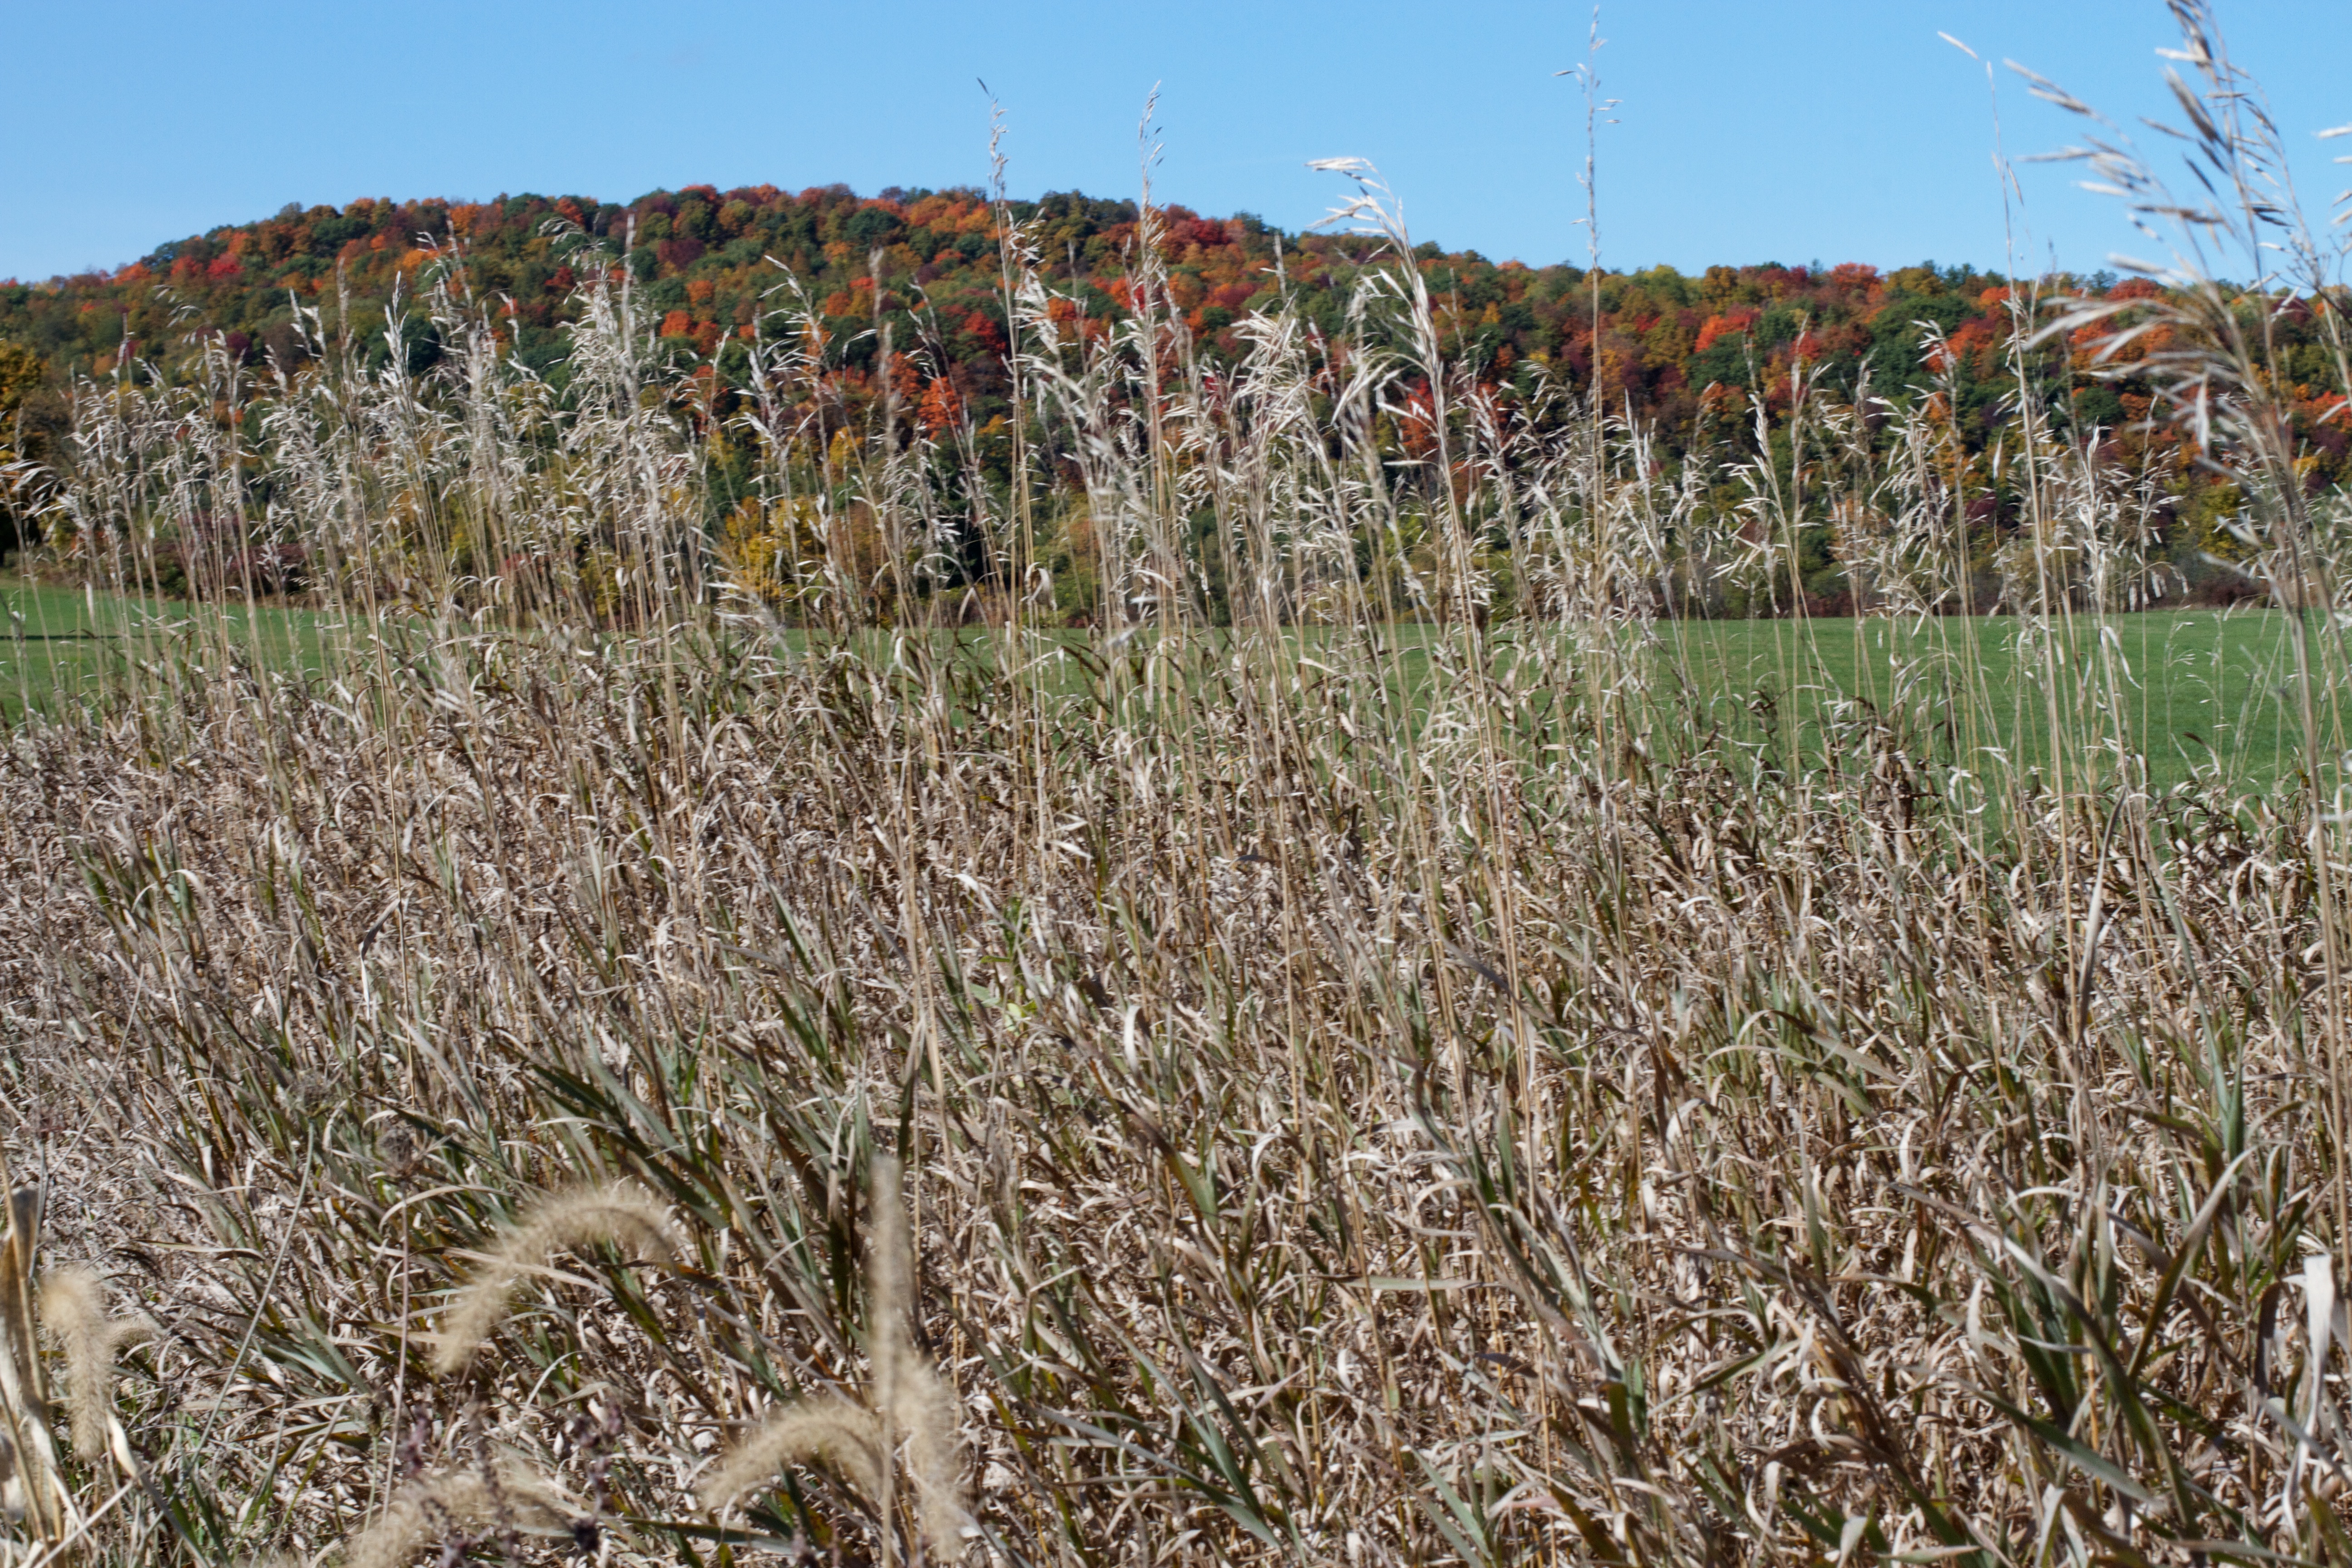
grass, marsh, plant, prairie, flower, crop, flora, wildflower, wetland, bog, habitat, ecosystem, steppe, flowering plant, natural environment, grass family, land plant, phragmites